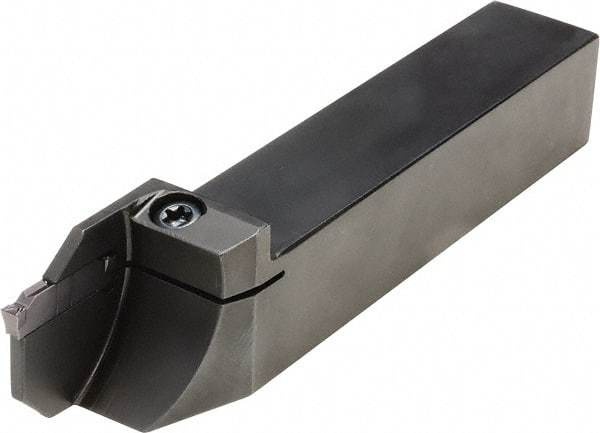
Kyocera - KGD, External, Left Hand, 30mm Max Depth of Cut, 2.4 to 3mm Groove Width, Indexable Grooving Tool Holder - Multiple Insert Compatibility, 12mm Shank Height, 12mm Shank Width, 85mm OAL
Brand: Kyocera
Item #: 50394766 Brand: Kyocera Model #: 8837391 Exact Tooling IR#: 04 Product Specifications Internal or External External Hand of Holder Left Hand Maximum Depth of Cut (Decimal Inch) 1.1811 Maximum Depth of Cut (mm) 30.00 Minimum Groove Width (Decimal Inch) 0.0945 Minimum Groove Width (mm) 2.40 Maximum Groove Width (mm) 3.00 Maximum Groove Width (Decimal Inch) 0.1181 Overall Length (mm) 85.00 Overall Length (Decimal Inch) 3.3465 Toolholder Style KGD Insert Compatibility GD.. 2020N..; GD.. 2020R..; GD.. 2220N..; GD.. 2420N..; GD.. 2520N..; GD.. 2520R..; GD.. 3020N..; GD.. 3020R..; GD.. 3520N..; GD.. 4020N..; GD.. 4020R..; GD.. 5020N..; GD.. 6020N..; GD.. 8030N.. Shank Height (mm) 12.00 Shank Height (Decimal Inch) 0.4724 Shank Width/Diameter (mm) 12.00 Shank Width/Diameter (Decimal Inch) 0.4724 Series KGD Through Coolant Non Coolant Through Multi-Use Tool Yes Multi-Use Application Cut-Off; Facing Insert Holding Method Screw Maximum Bore Depth (Decimal Inch) 19.5000 Back of Bar to Cutting Edge (mm) 11.00 Back of Bar to Cutting Edge (Decimal Inch) 0.4331 Head Height (Decimal Inch) 0.7283 Head Height (mm) 18.50 Head Length (mm) 19.50 Head Length (Decimal Inch) 0.7677 Shank Length (mm) 65.50 Shank Length (Decimal Inch) 2.5787 Manufacturers Catalog Number KGDL1212F24 Complete Insert Compatibility GDG 2520N-020GS; GDG 3020N-020GS; GDG 3520N-020GS; GDG 4020N-040GS; GDG 5020N-040GS; GDG 6020N-040GS; GDM 2020N-020PH; GDM 2420N-020GL; GDM 2420N-020GM; GDM 3020N-020GL; GDM 3020N-020GM; GDM 3020N-030PH; GDM 3020N-040GL; GDM 3020N-040GM; GDM 3020N-150R-CM
Category: Hardware > Tools > Tool Sets